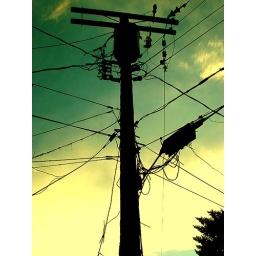
This is the same telephone pole as in my other photo. It's actually in my grandma's backyard.August 9th